Hermenegildo Bustos

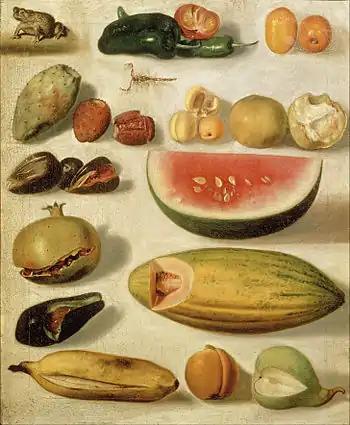
Still-life with Fruit, Scorpion and Frog (1874)

Following in his father's footsteps, he served as a sort of registrar for the village; recording names, dates and events. At various times, he worked as a tinsmith, tailor, carpenter, musician and mason; also displaying an affinity for history and astronomy. He also maintained an orchard for most of his life.